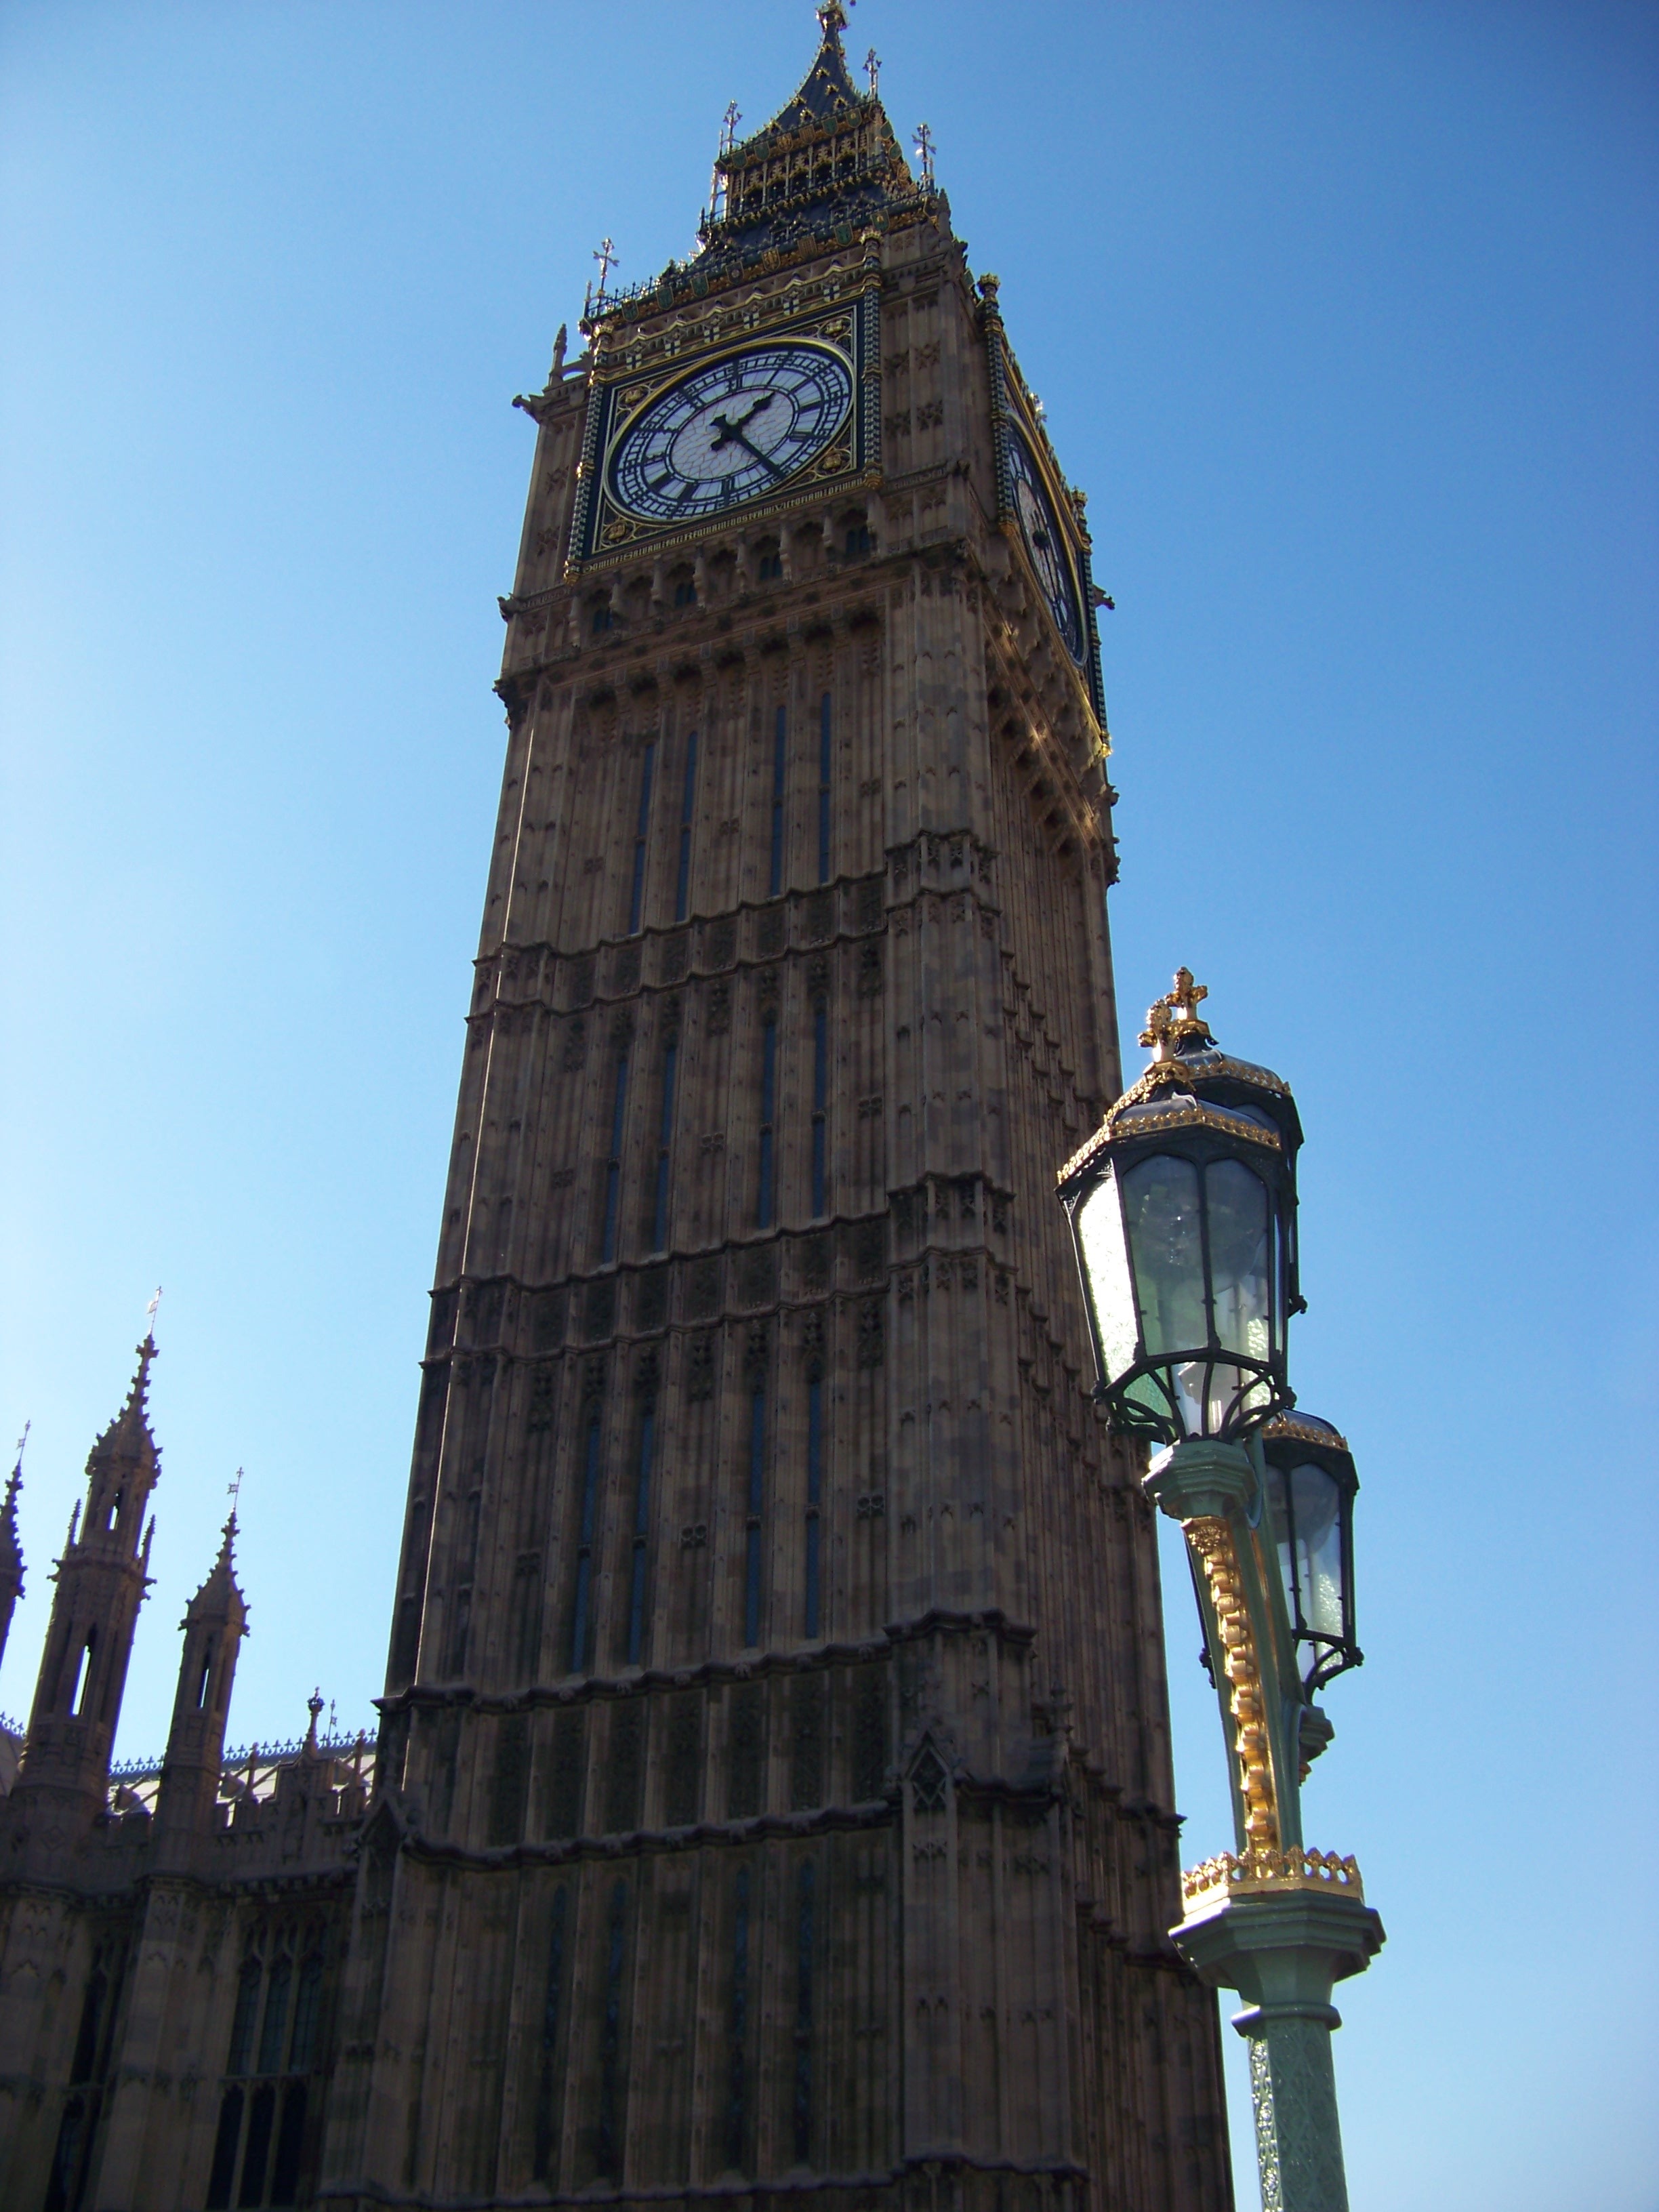
clock, skyscraper, tower, landmark, facade, cathedral, big ben, clock tower, bell tower, england, london, spire, steeple